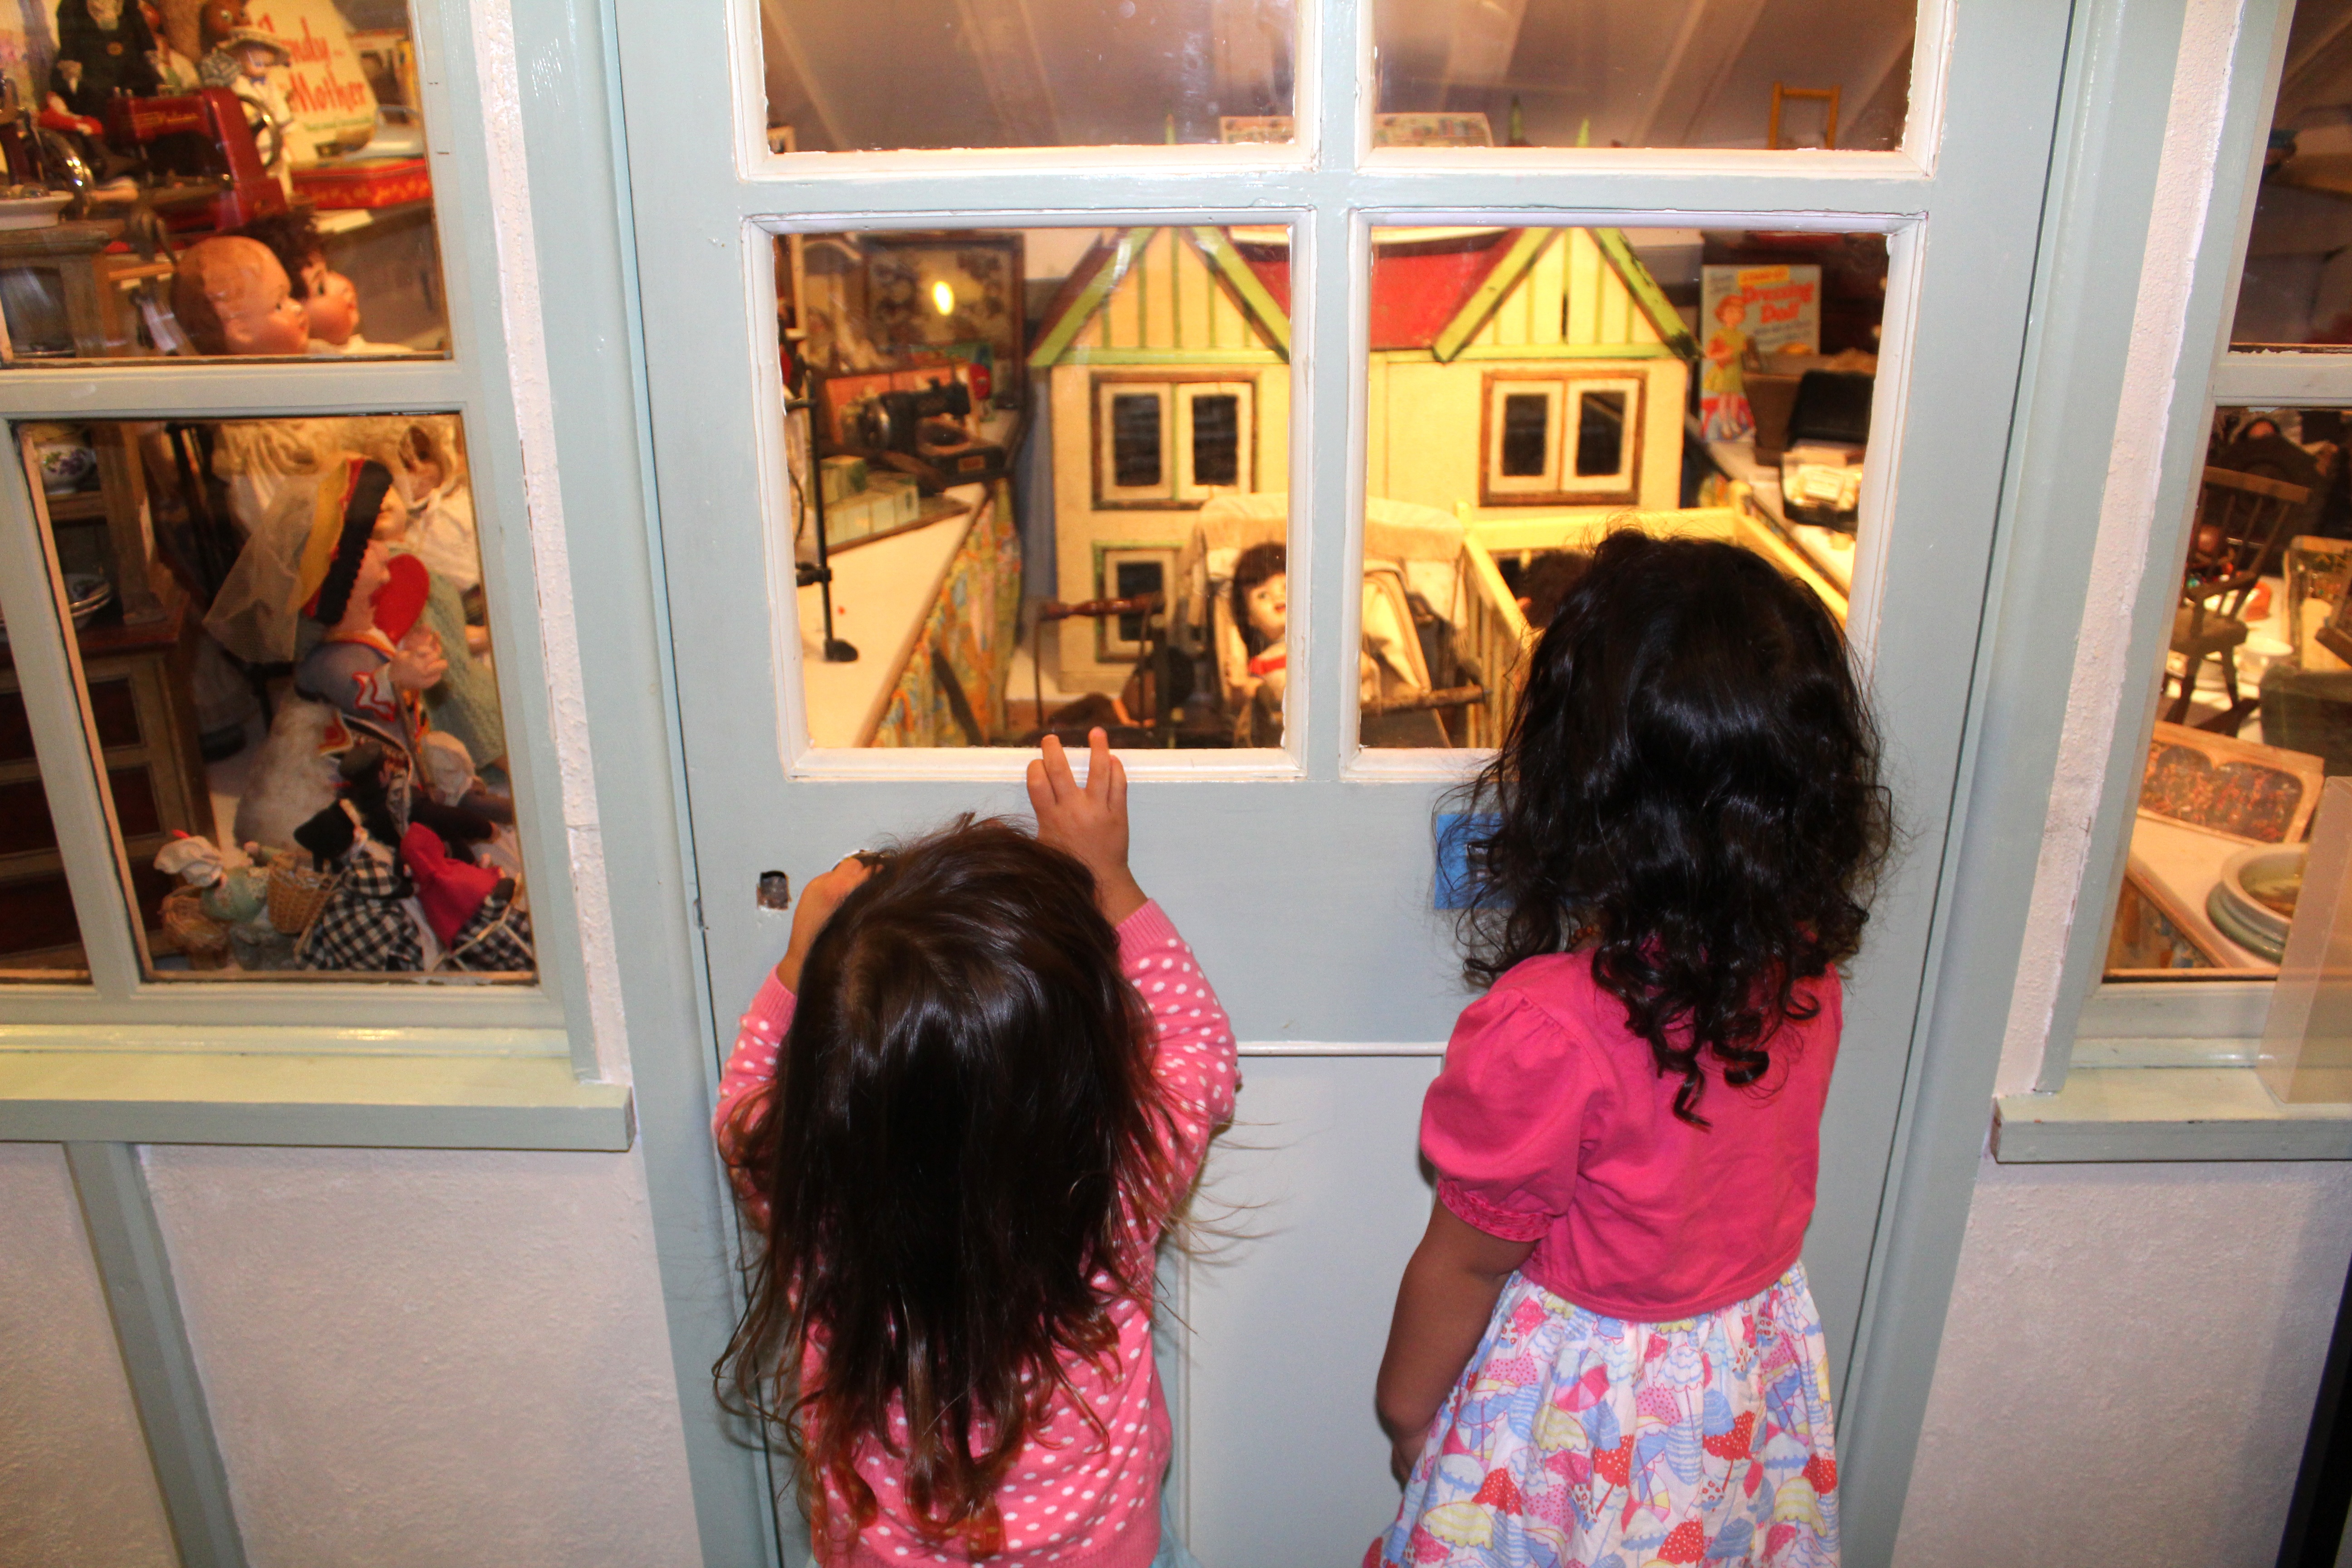
person, people, play, old, cute, looking, travel, explore, female, young, youth, museum, student, child, playing, together, tourism, pink, childhood, smiling, education, classroom, pupil, kids, art, indoors, girls, children, dress, friends, design, happy, toys, look, years, culture, school, why, history, learn, learning, class, junior, cornwall, homework, infants